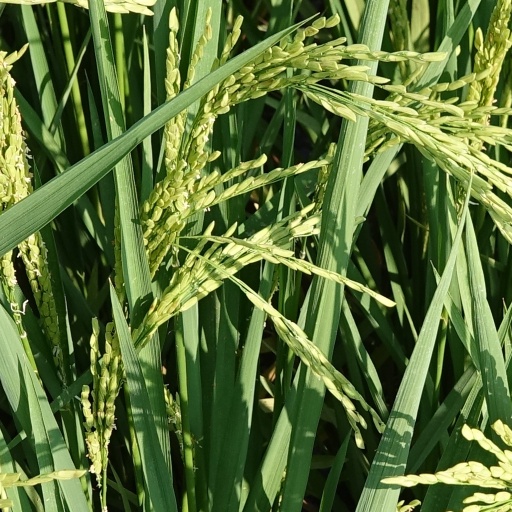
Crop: rice